Astronomical Calculation Institute (Heidelberg University)

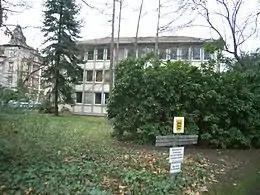
The Astronomisches Rechen-Institut

The Astronomical Calculation Institute (ARI) is a research institute in Heidelberg, Germany, with origins dating back from the 1700s. Beginning in 2005, the ARI became part of the Center for Astronomy at Heidelberg University ("). Previously, the institute directly belonged to the state of Baden-Württemberg.